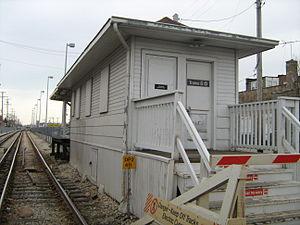
Laramie est une ancienne station, aujourd'hui fermée, du métro de Chicago sur la ligne rose sur la Douglas Branch.
Le métro de Chicago est un réseau de transport en commun ferré qui dessert une grande partie de la ville de Chicago et de sa proche agglomération, il est principalement connu pour une de ses particularités : il est en grande partie aérien.